Responsibility for the burning of Smyrna

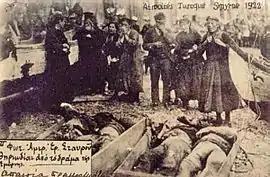
Greek refugees mourning victims of the Smyrna events.

George Horton was the U.S. Consul General of Smyrna; an anti-Turkish sentiment is explicit in his writings. He was compelled to evacuate Smyrna on 13 September, and arrived in Athens on 14 September. In 1926, he published his own account of what happened in Smyrna, titled "The Blight of Asia". He included testimonies from a number of eyewitnesses, and quoted a number of contemporary scholars.